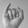
ASL letter: I